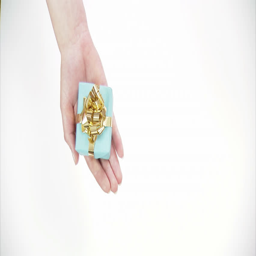
a present in the hands of a woman , close - up